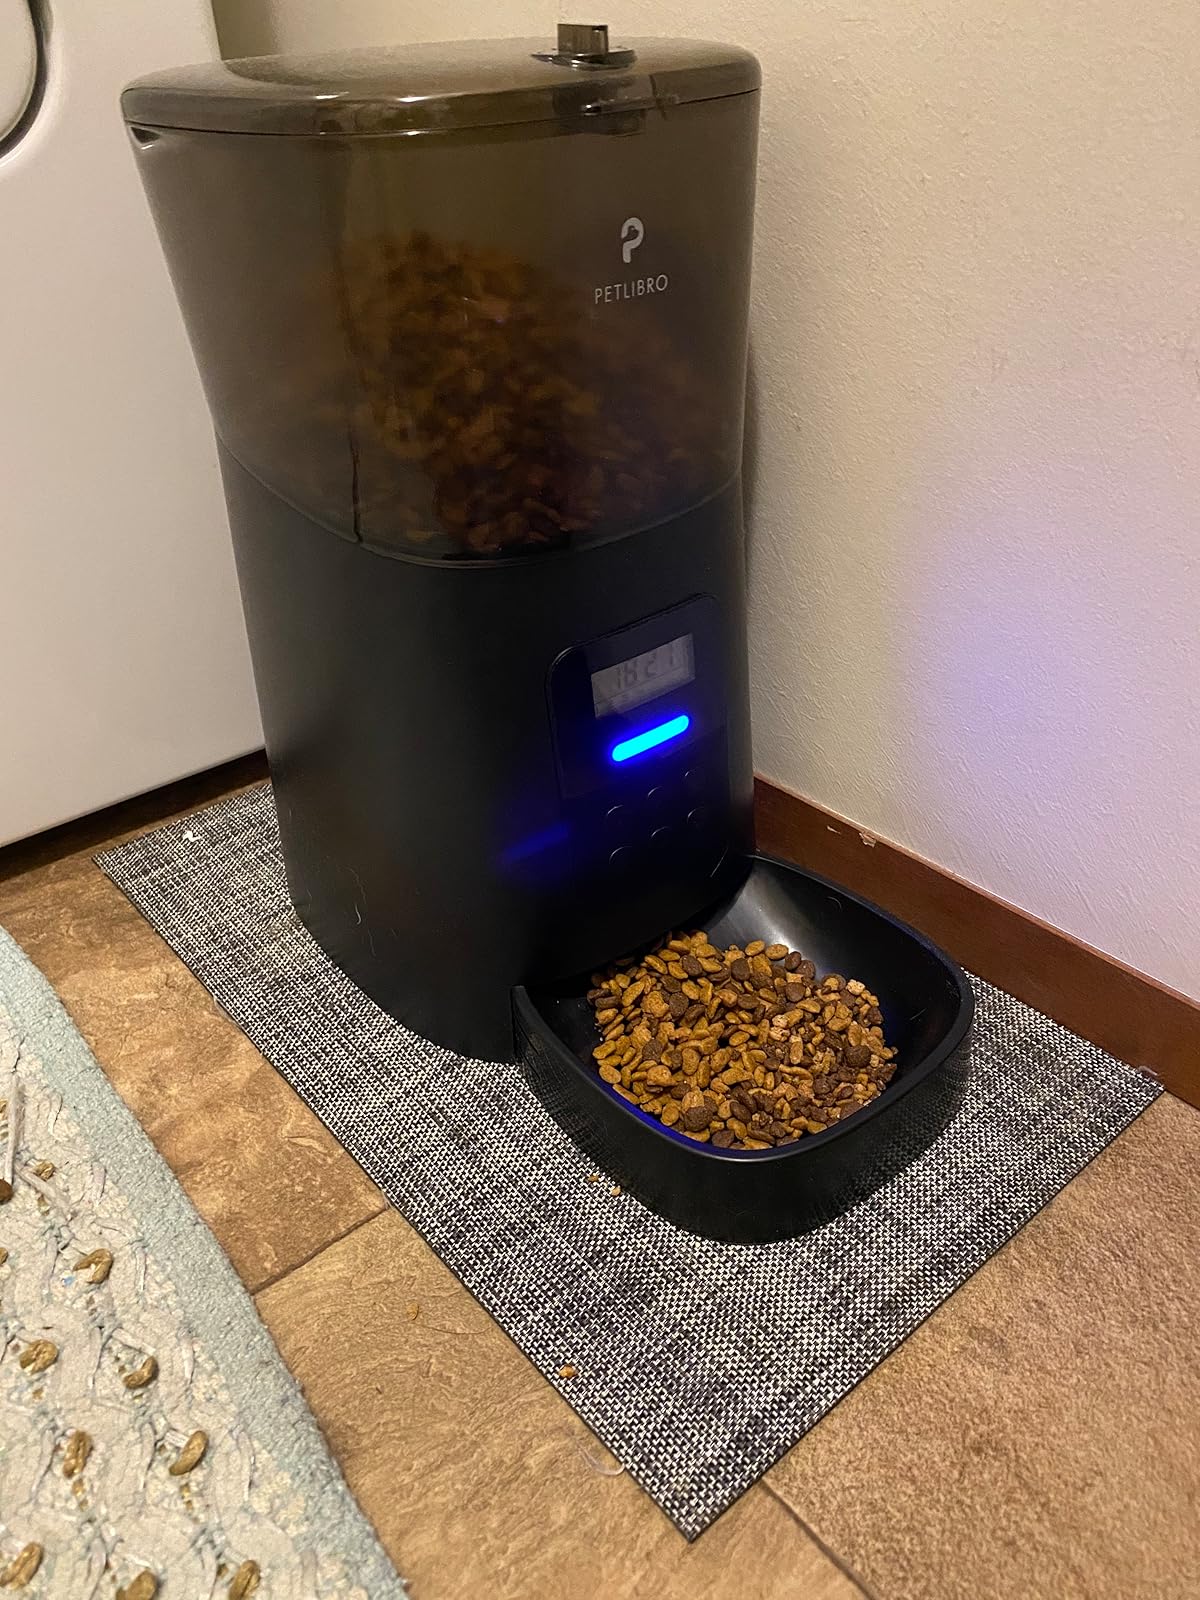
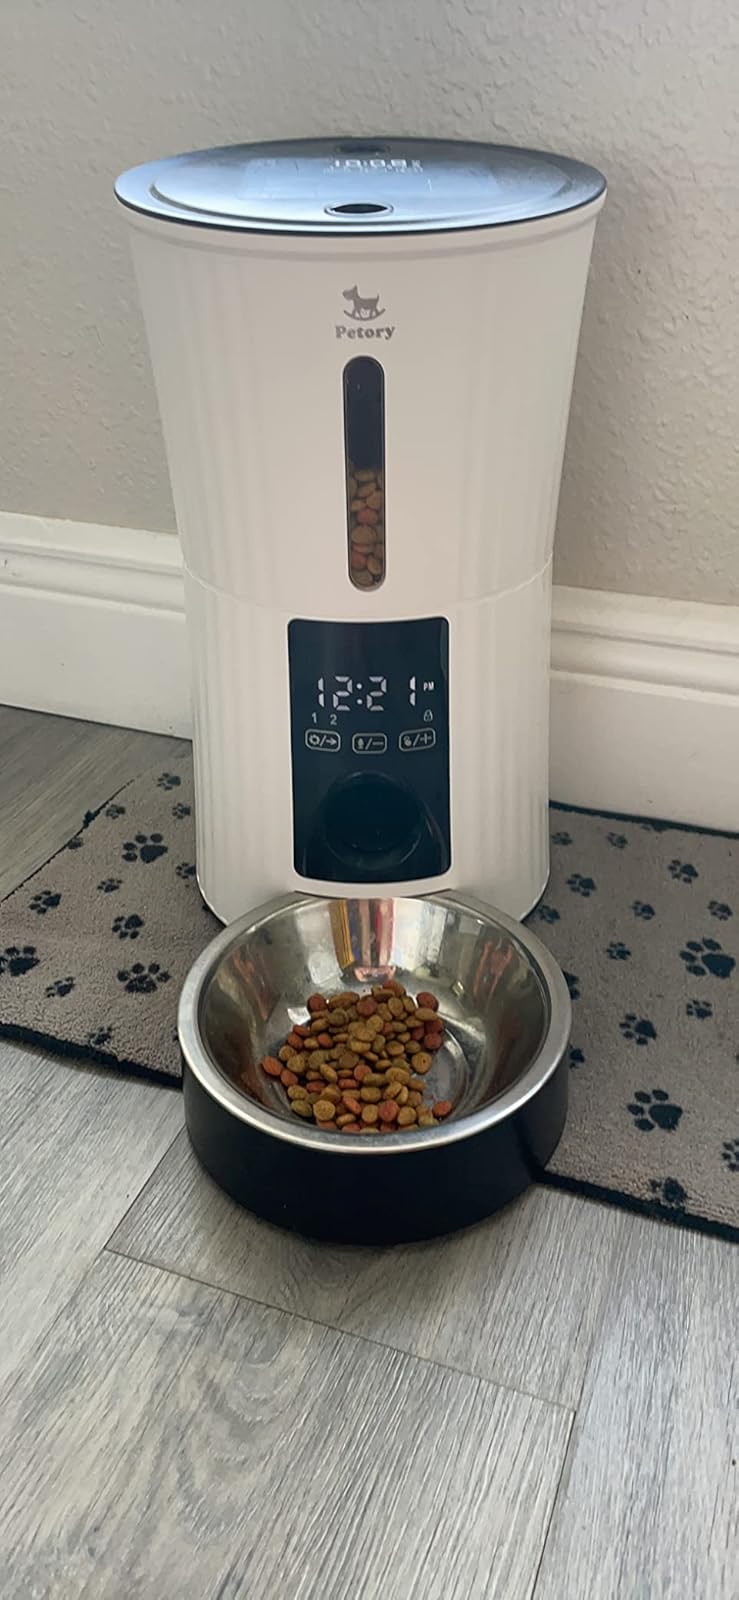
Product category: items_feeder
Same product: no